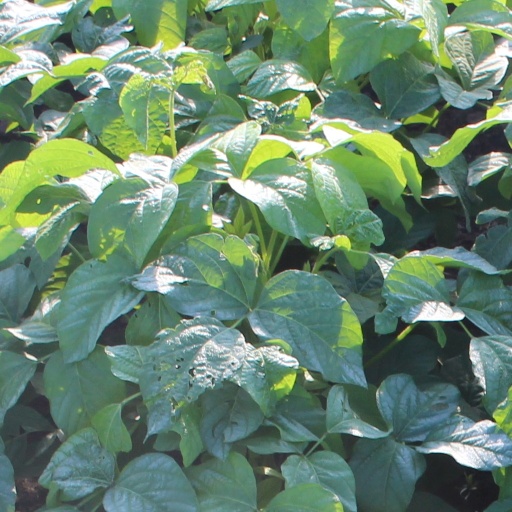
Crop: soybean